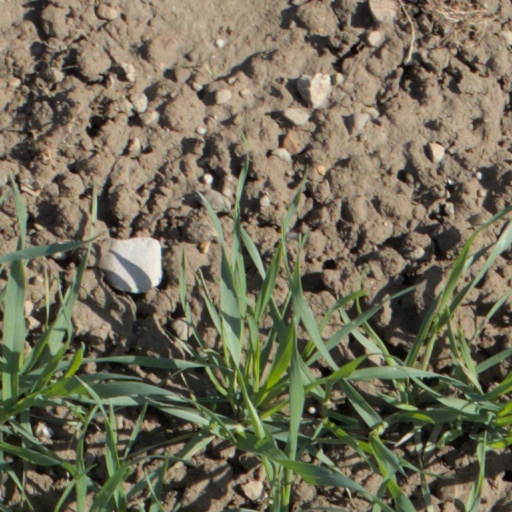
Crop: wheat